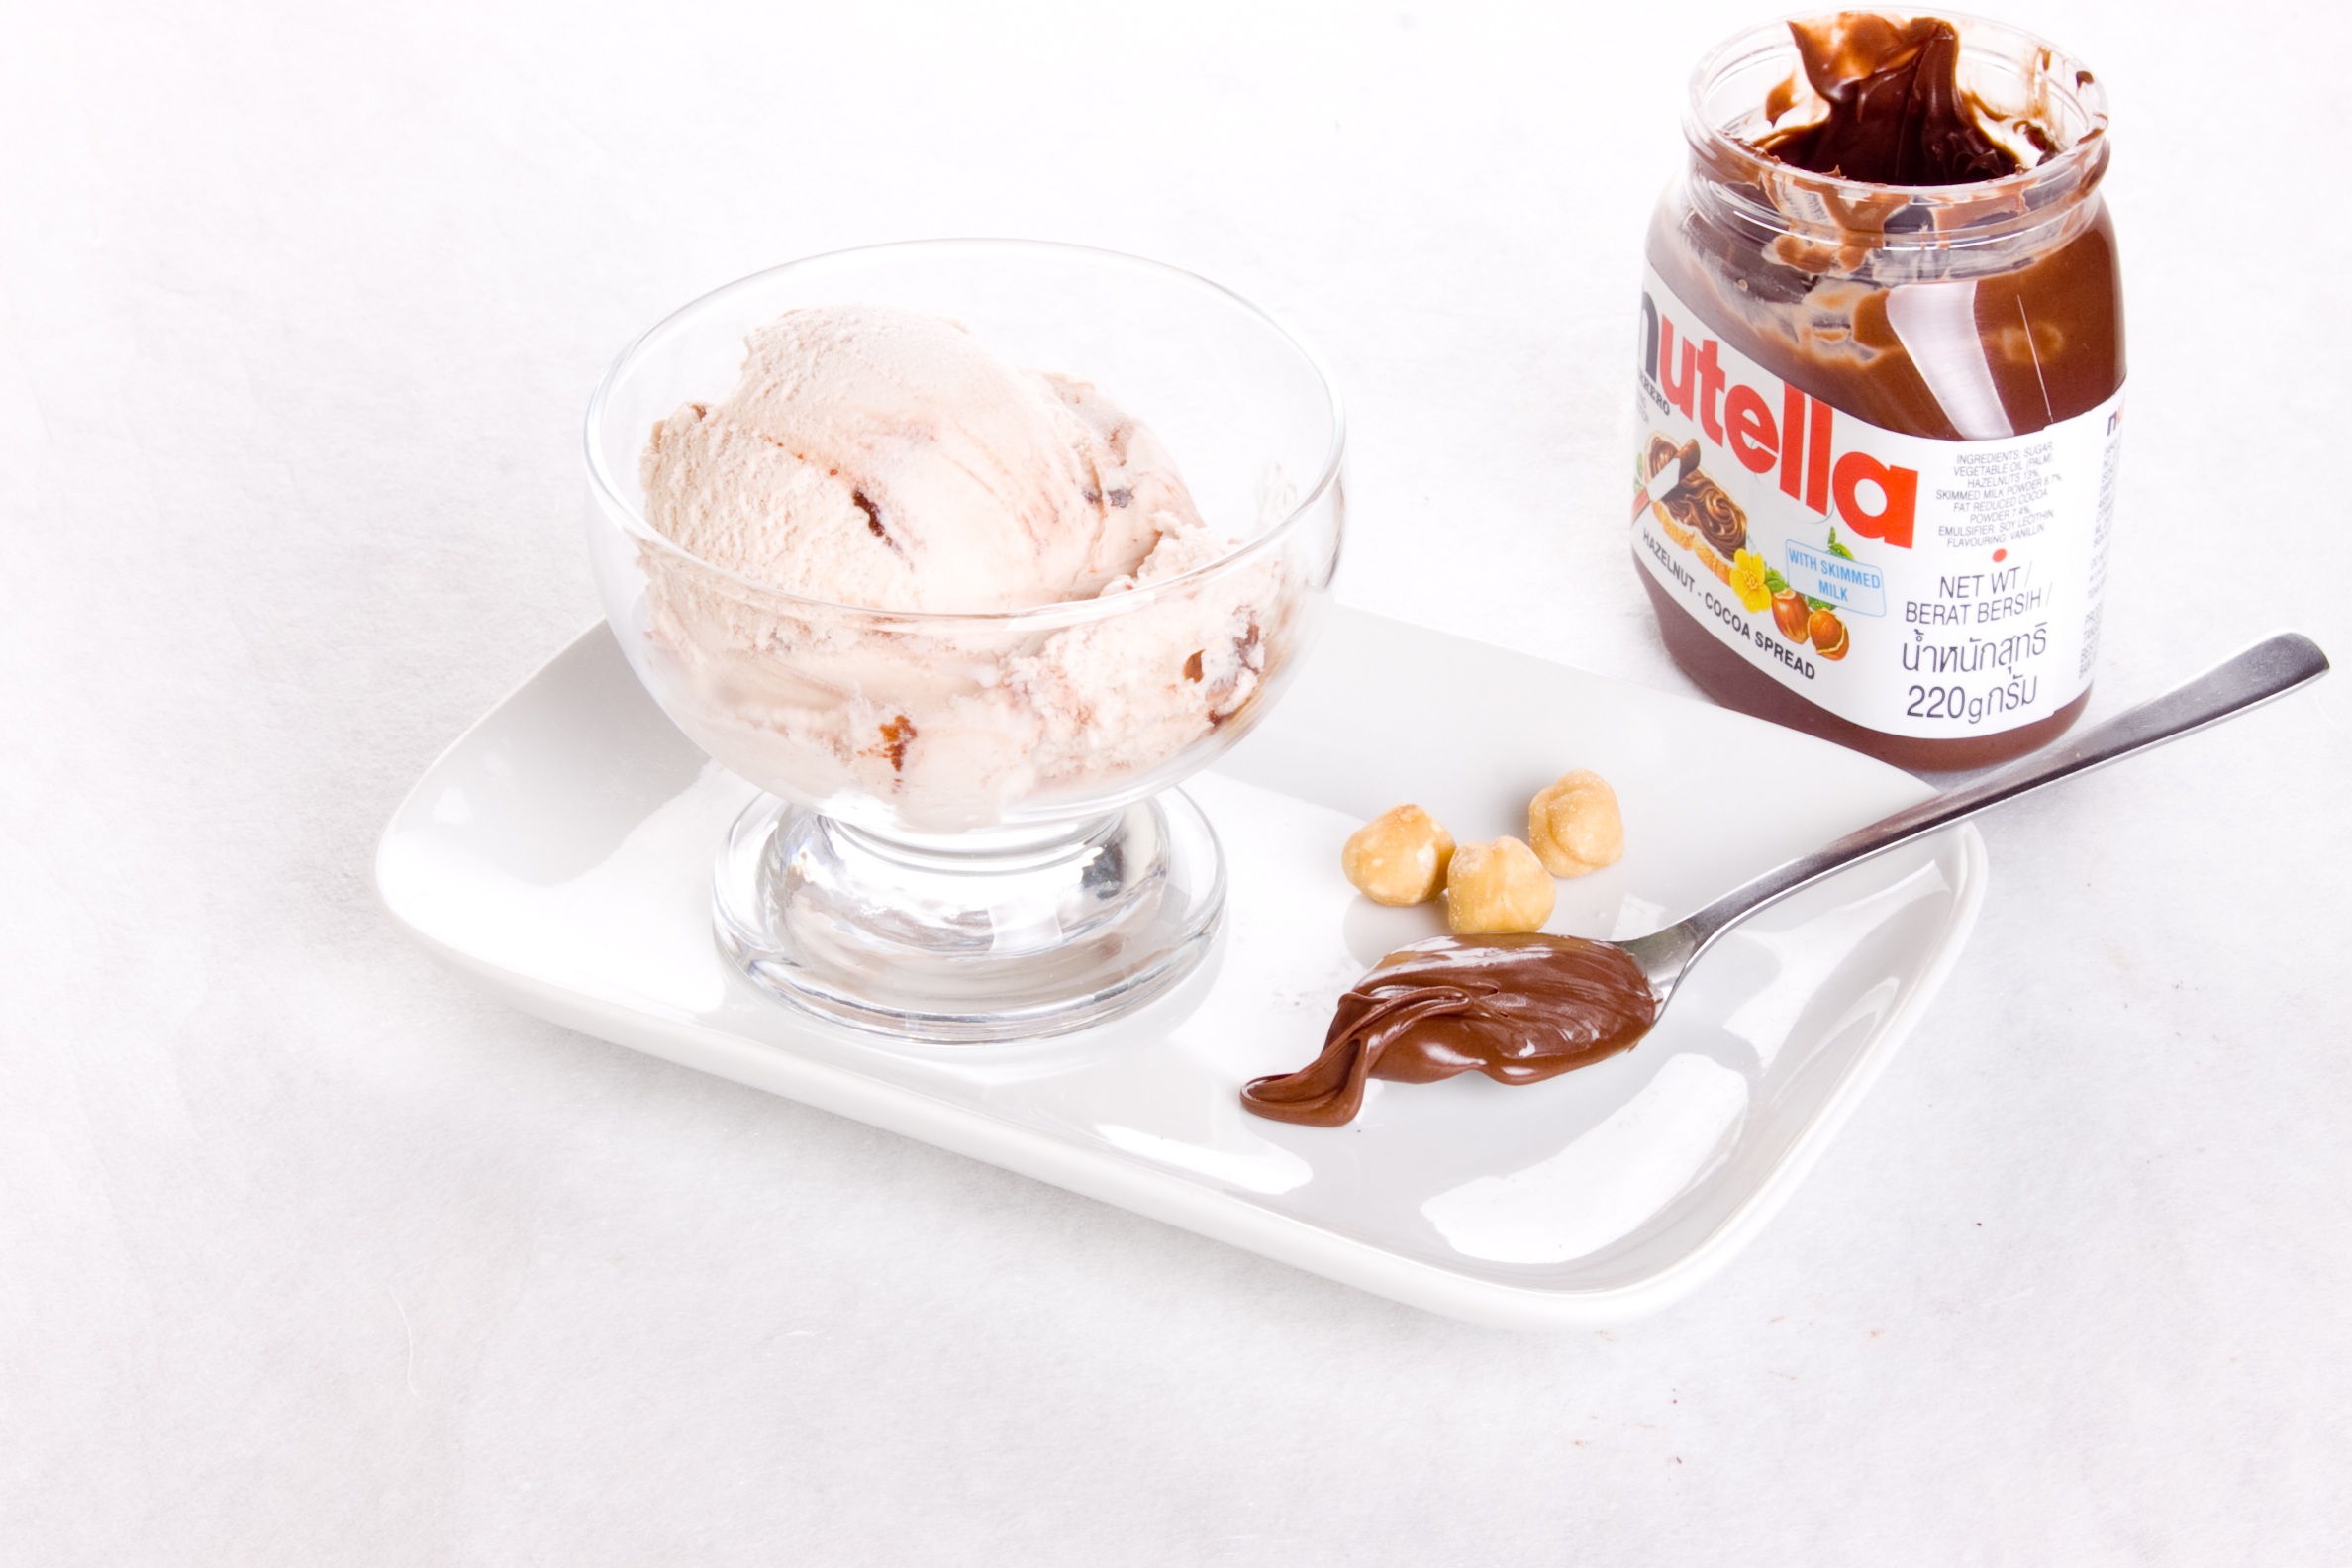
cold, white, sweet, summer, cup, ice, dish, meal, food, produce, macro, fresh, brown, cone, drink, frozen, pink, breakfast, chocolate, milk, gourmet, ice cream, dessert, waffle, cream, delicious, dairy product, strawberry, icecream, fat, sugar, cool, tasty, refreshment, melt, vanilla, dairy, treat, refreshing, taste, scoop, flavor